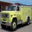
Label: truck